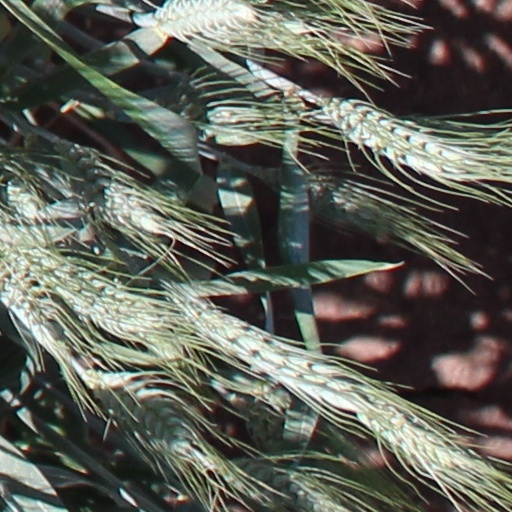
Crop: wheat